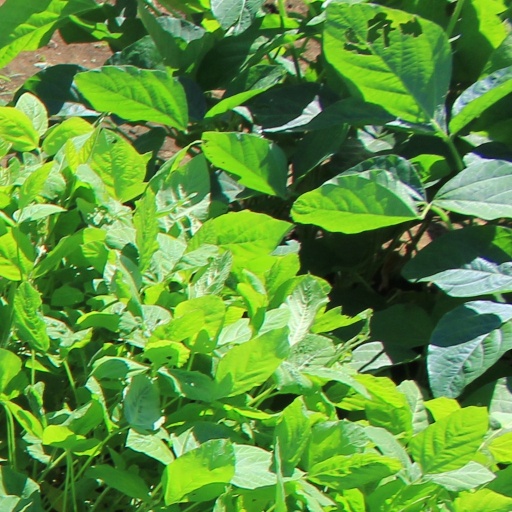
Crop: soybean